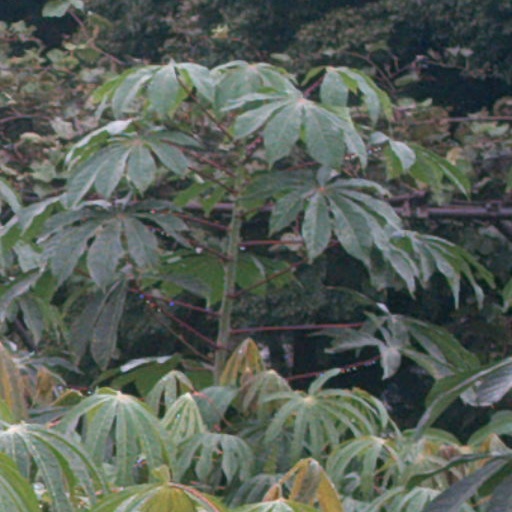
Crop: cassava